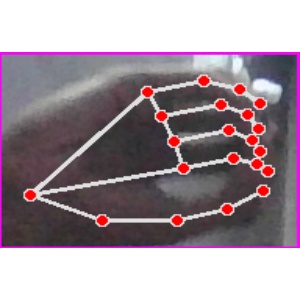
अक्षर: ठ